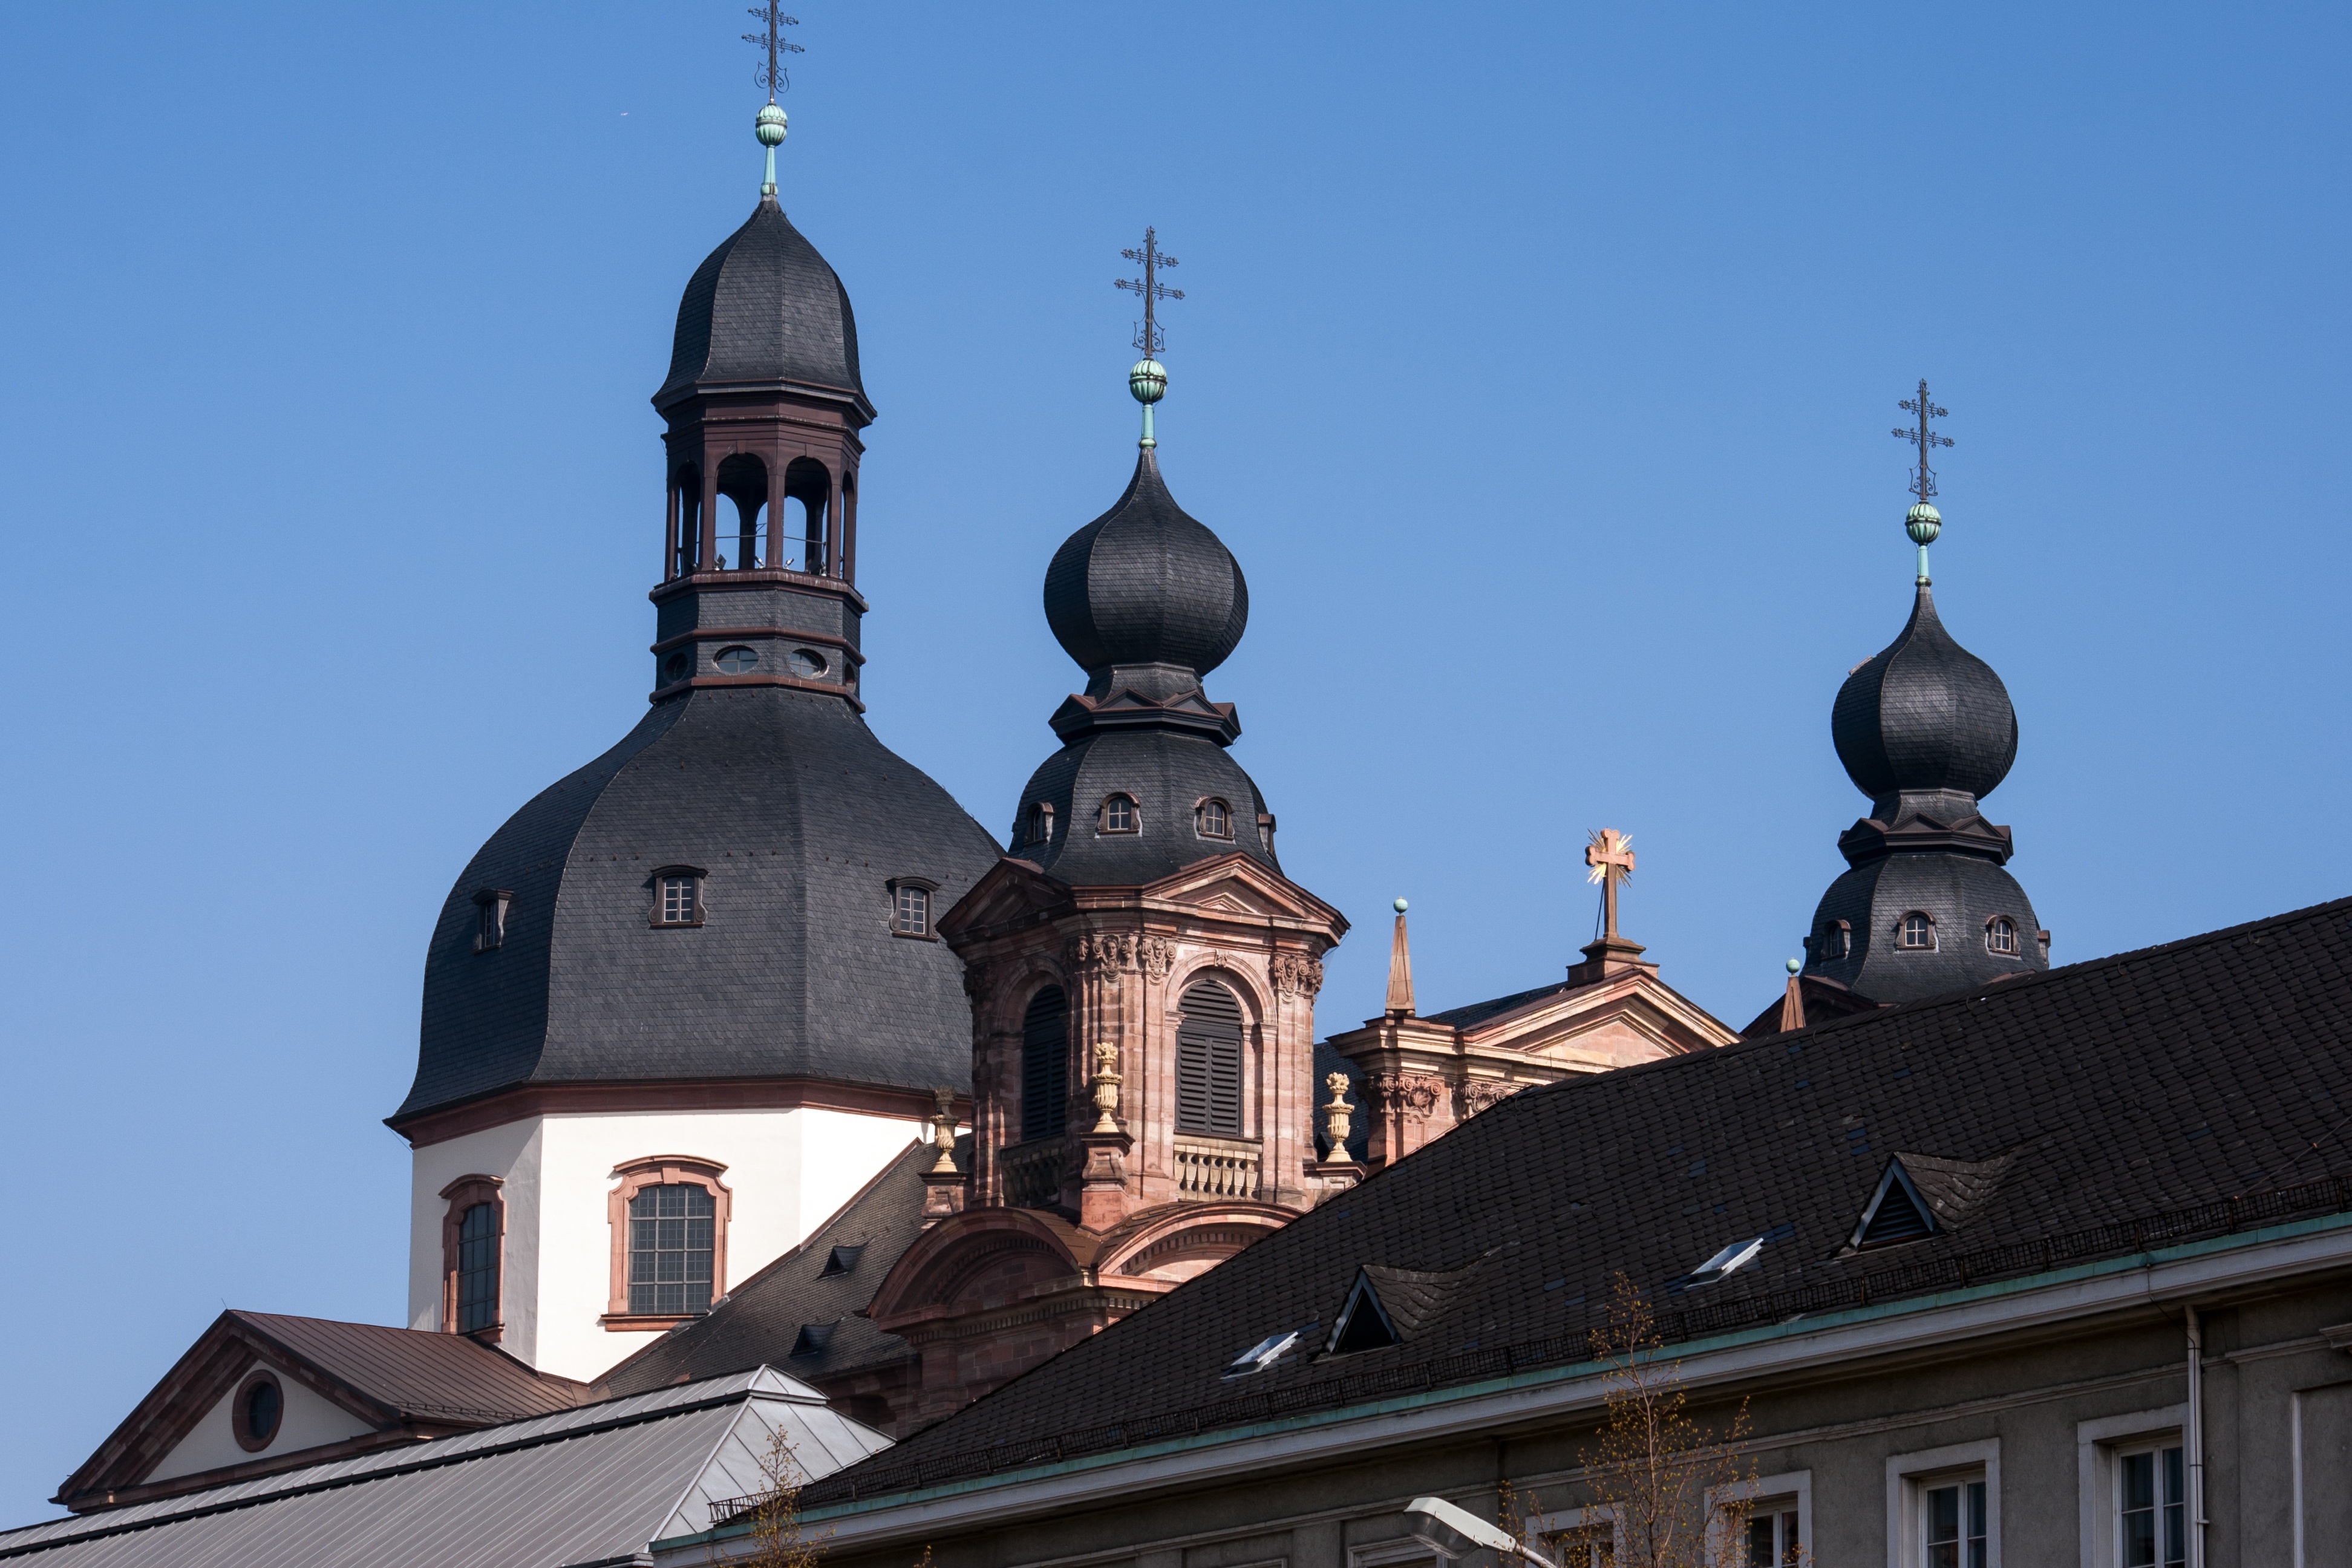
building, tower, church, cathedral, chapel, place of worship, bell tower, spire, steeple, monastery, details, dome